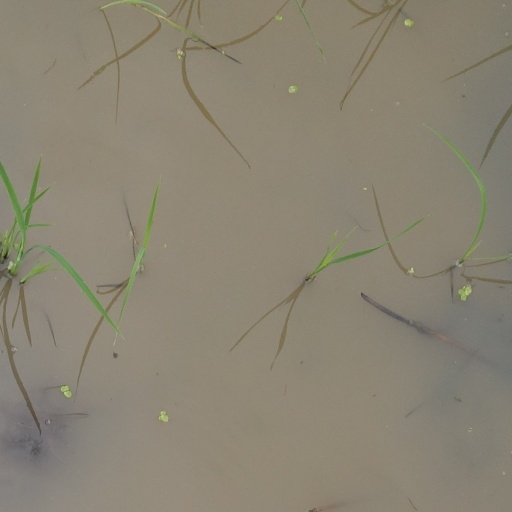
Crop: rice